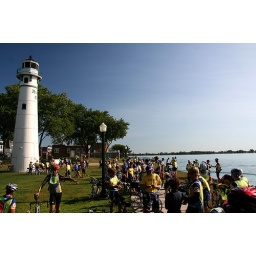
Sea to Sea cyclists gathered in Marina City on the St. Clair river waiting to cross over into Canada